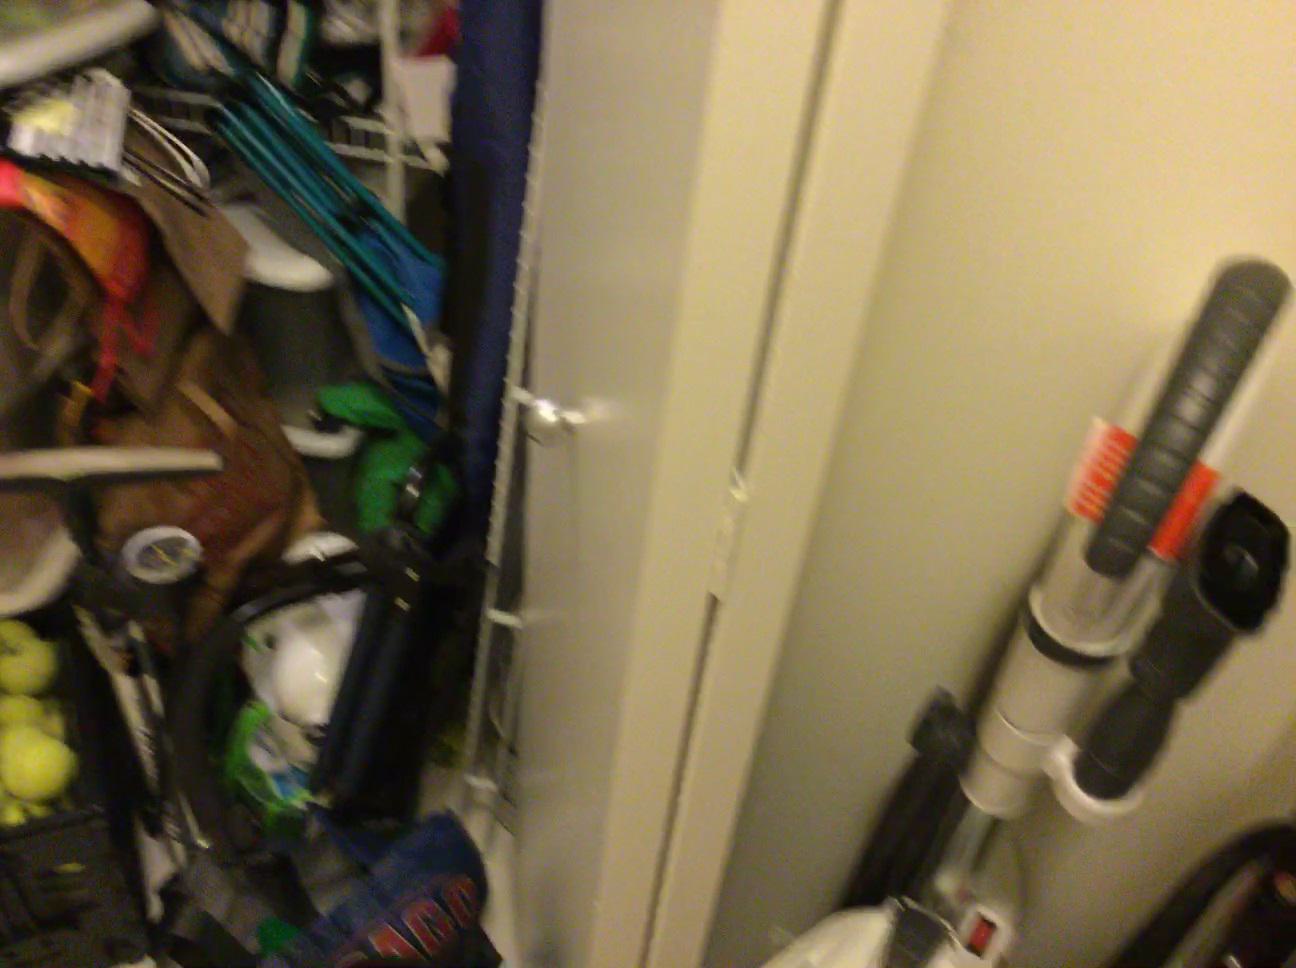
Question: In the image, there is the door. Pinpoint several points within the vacant space situated right of the door from the object's perspective. Your final answer should be formatted as a list of tuples, i.e. [(x1, y1), ...], where each tuple contains the x and y coordinates of a point satisfying the conditions above. The coordinates should be between 0 and 1, indicating the normalized pixel locations of the points.
Answer: [(0.673, 0.813), (0.674, 0.755), (0.619, 0.799), (0.623, 0.742), (0.626, 0.689), (0.558, 0.846), (0.565, 0.785), (0.571, 0.728), (0.576, 0.677), (0.502, 0.832), (0.511, 0.771), (0.519, 0.716), (0.527, 0.665), (0.488, 0.607)]